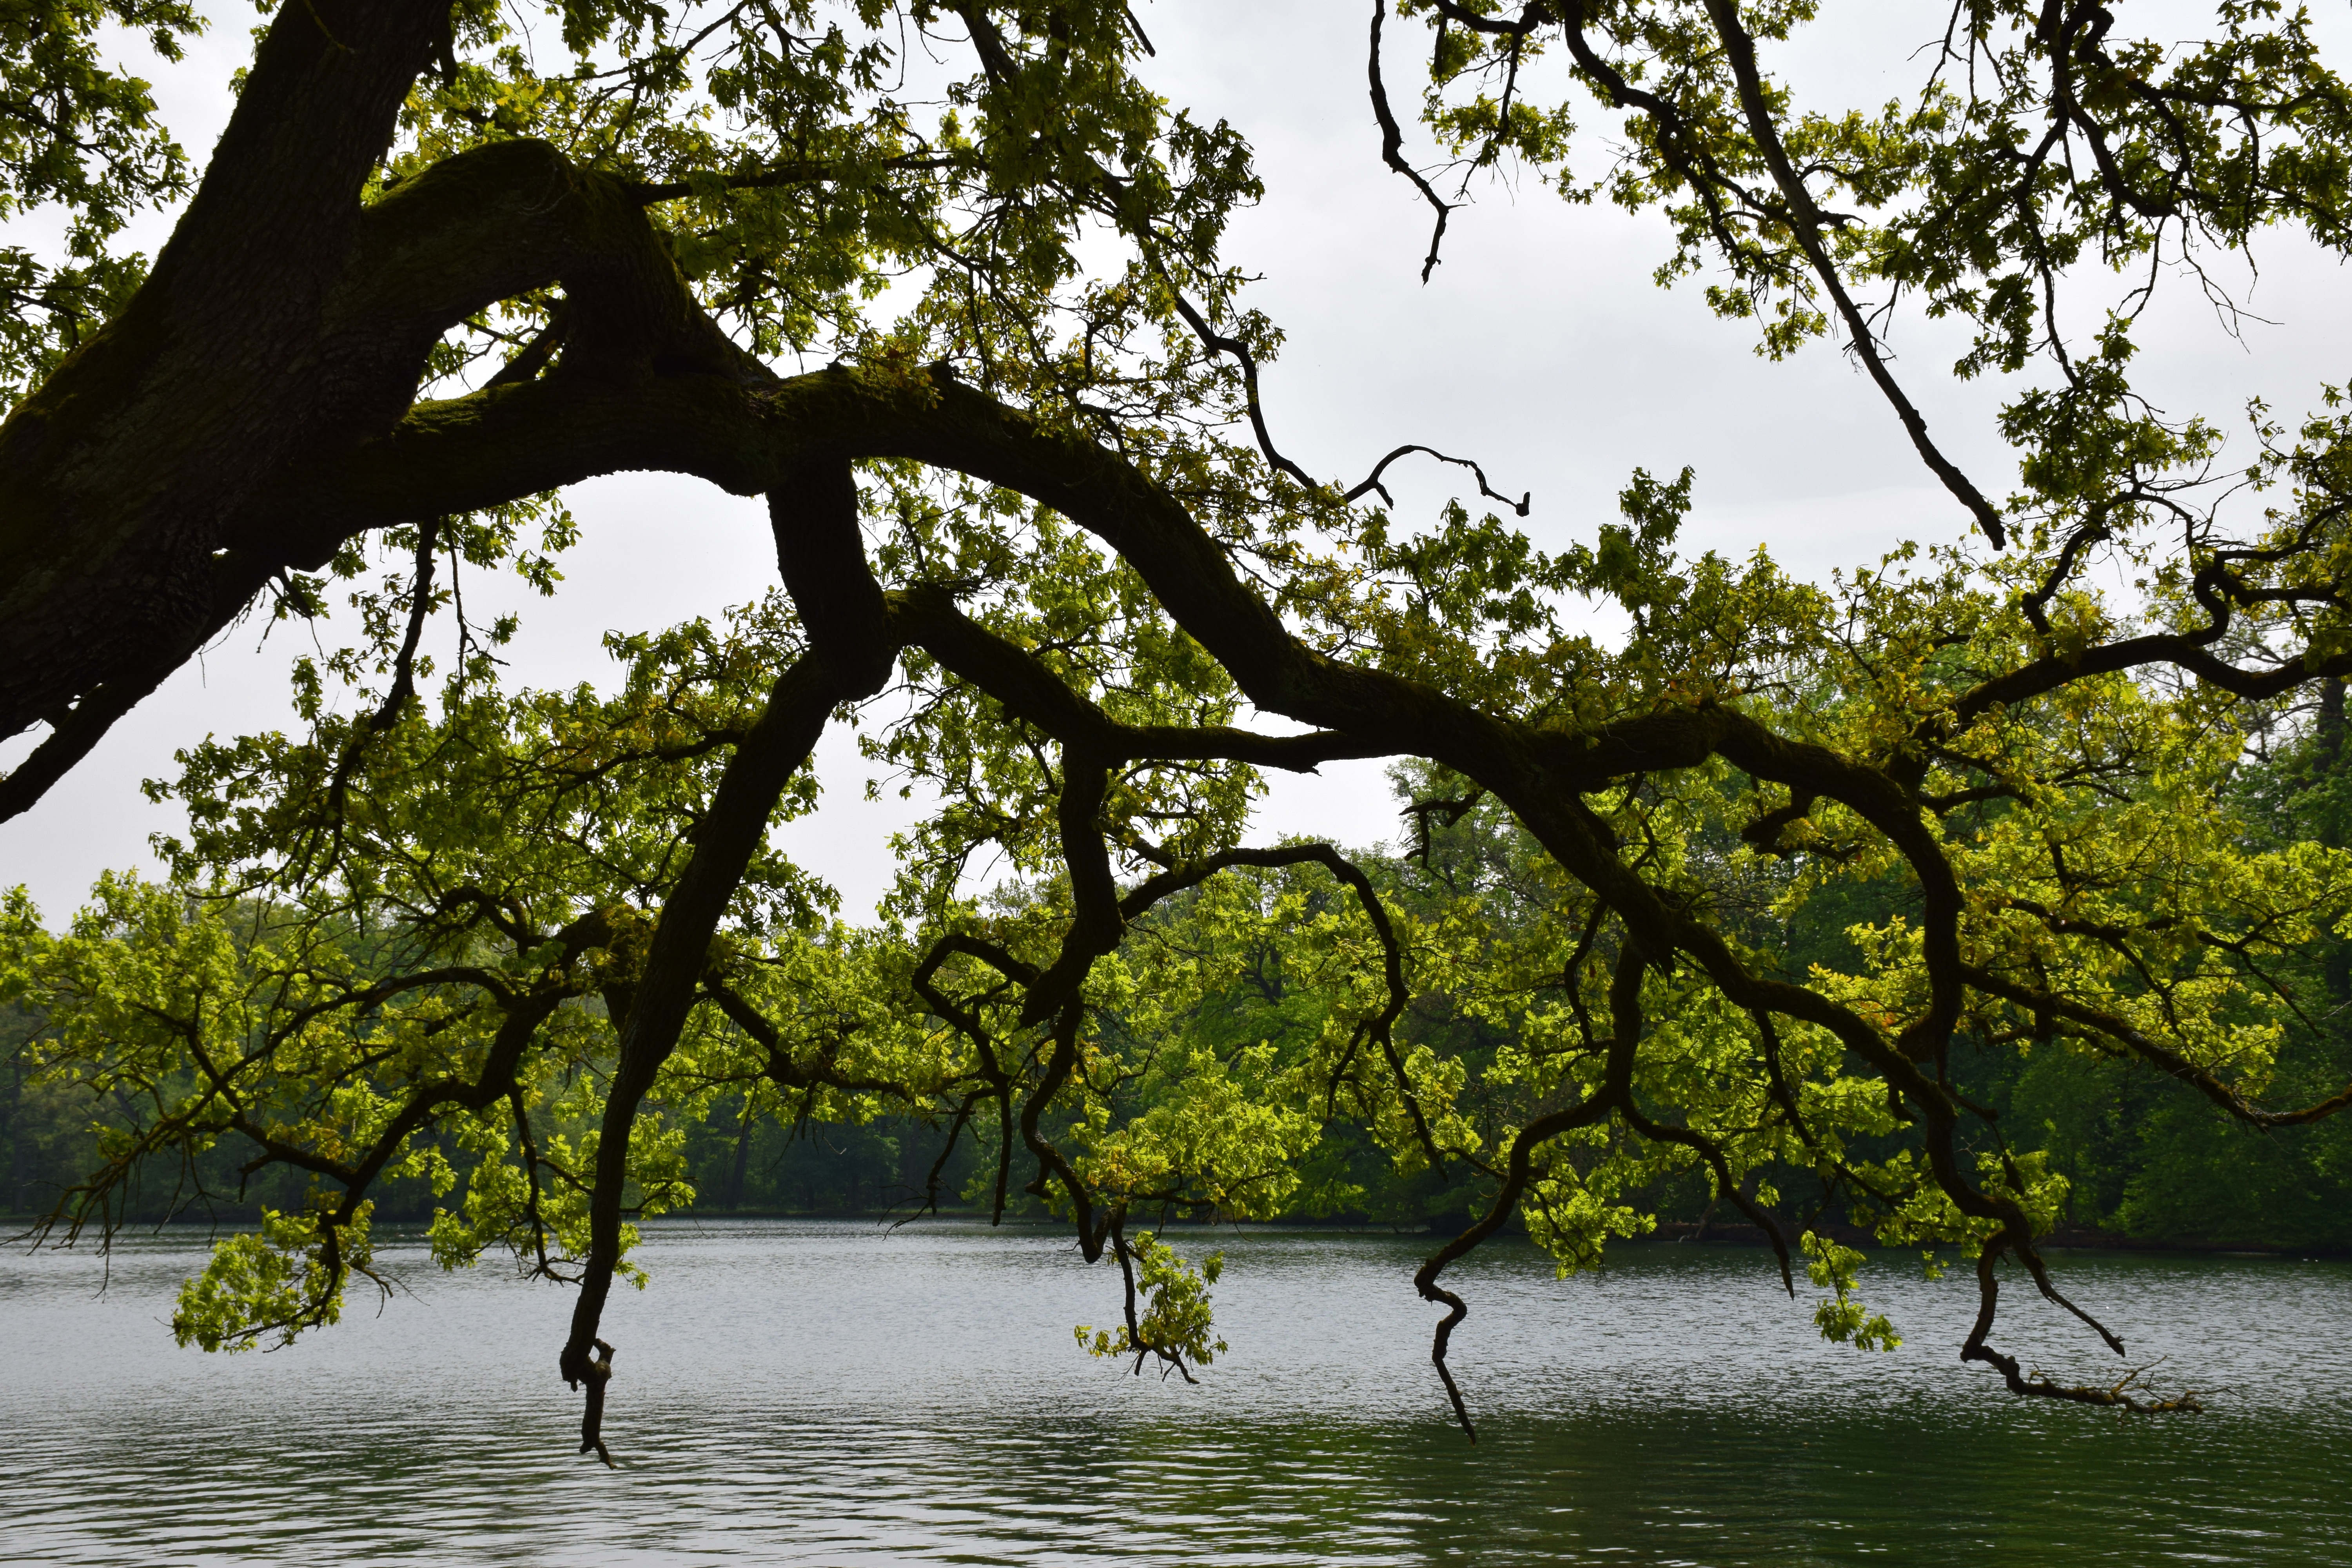
landscape, tree, nature, swamp, branch, plant, leaf, flower, lake, river, jungle, botany, savanna, loneliness, wetland, habitat, silent, melancholy, natural environment, woody plant, bayou